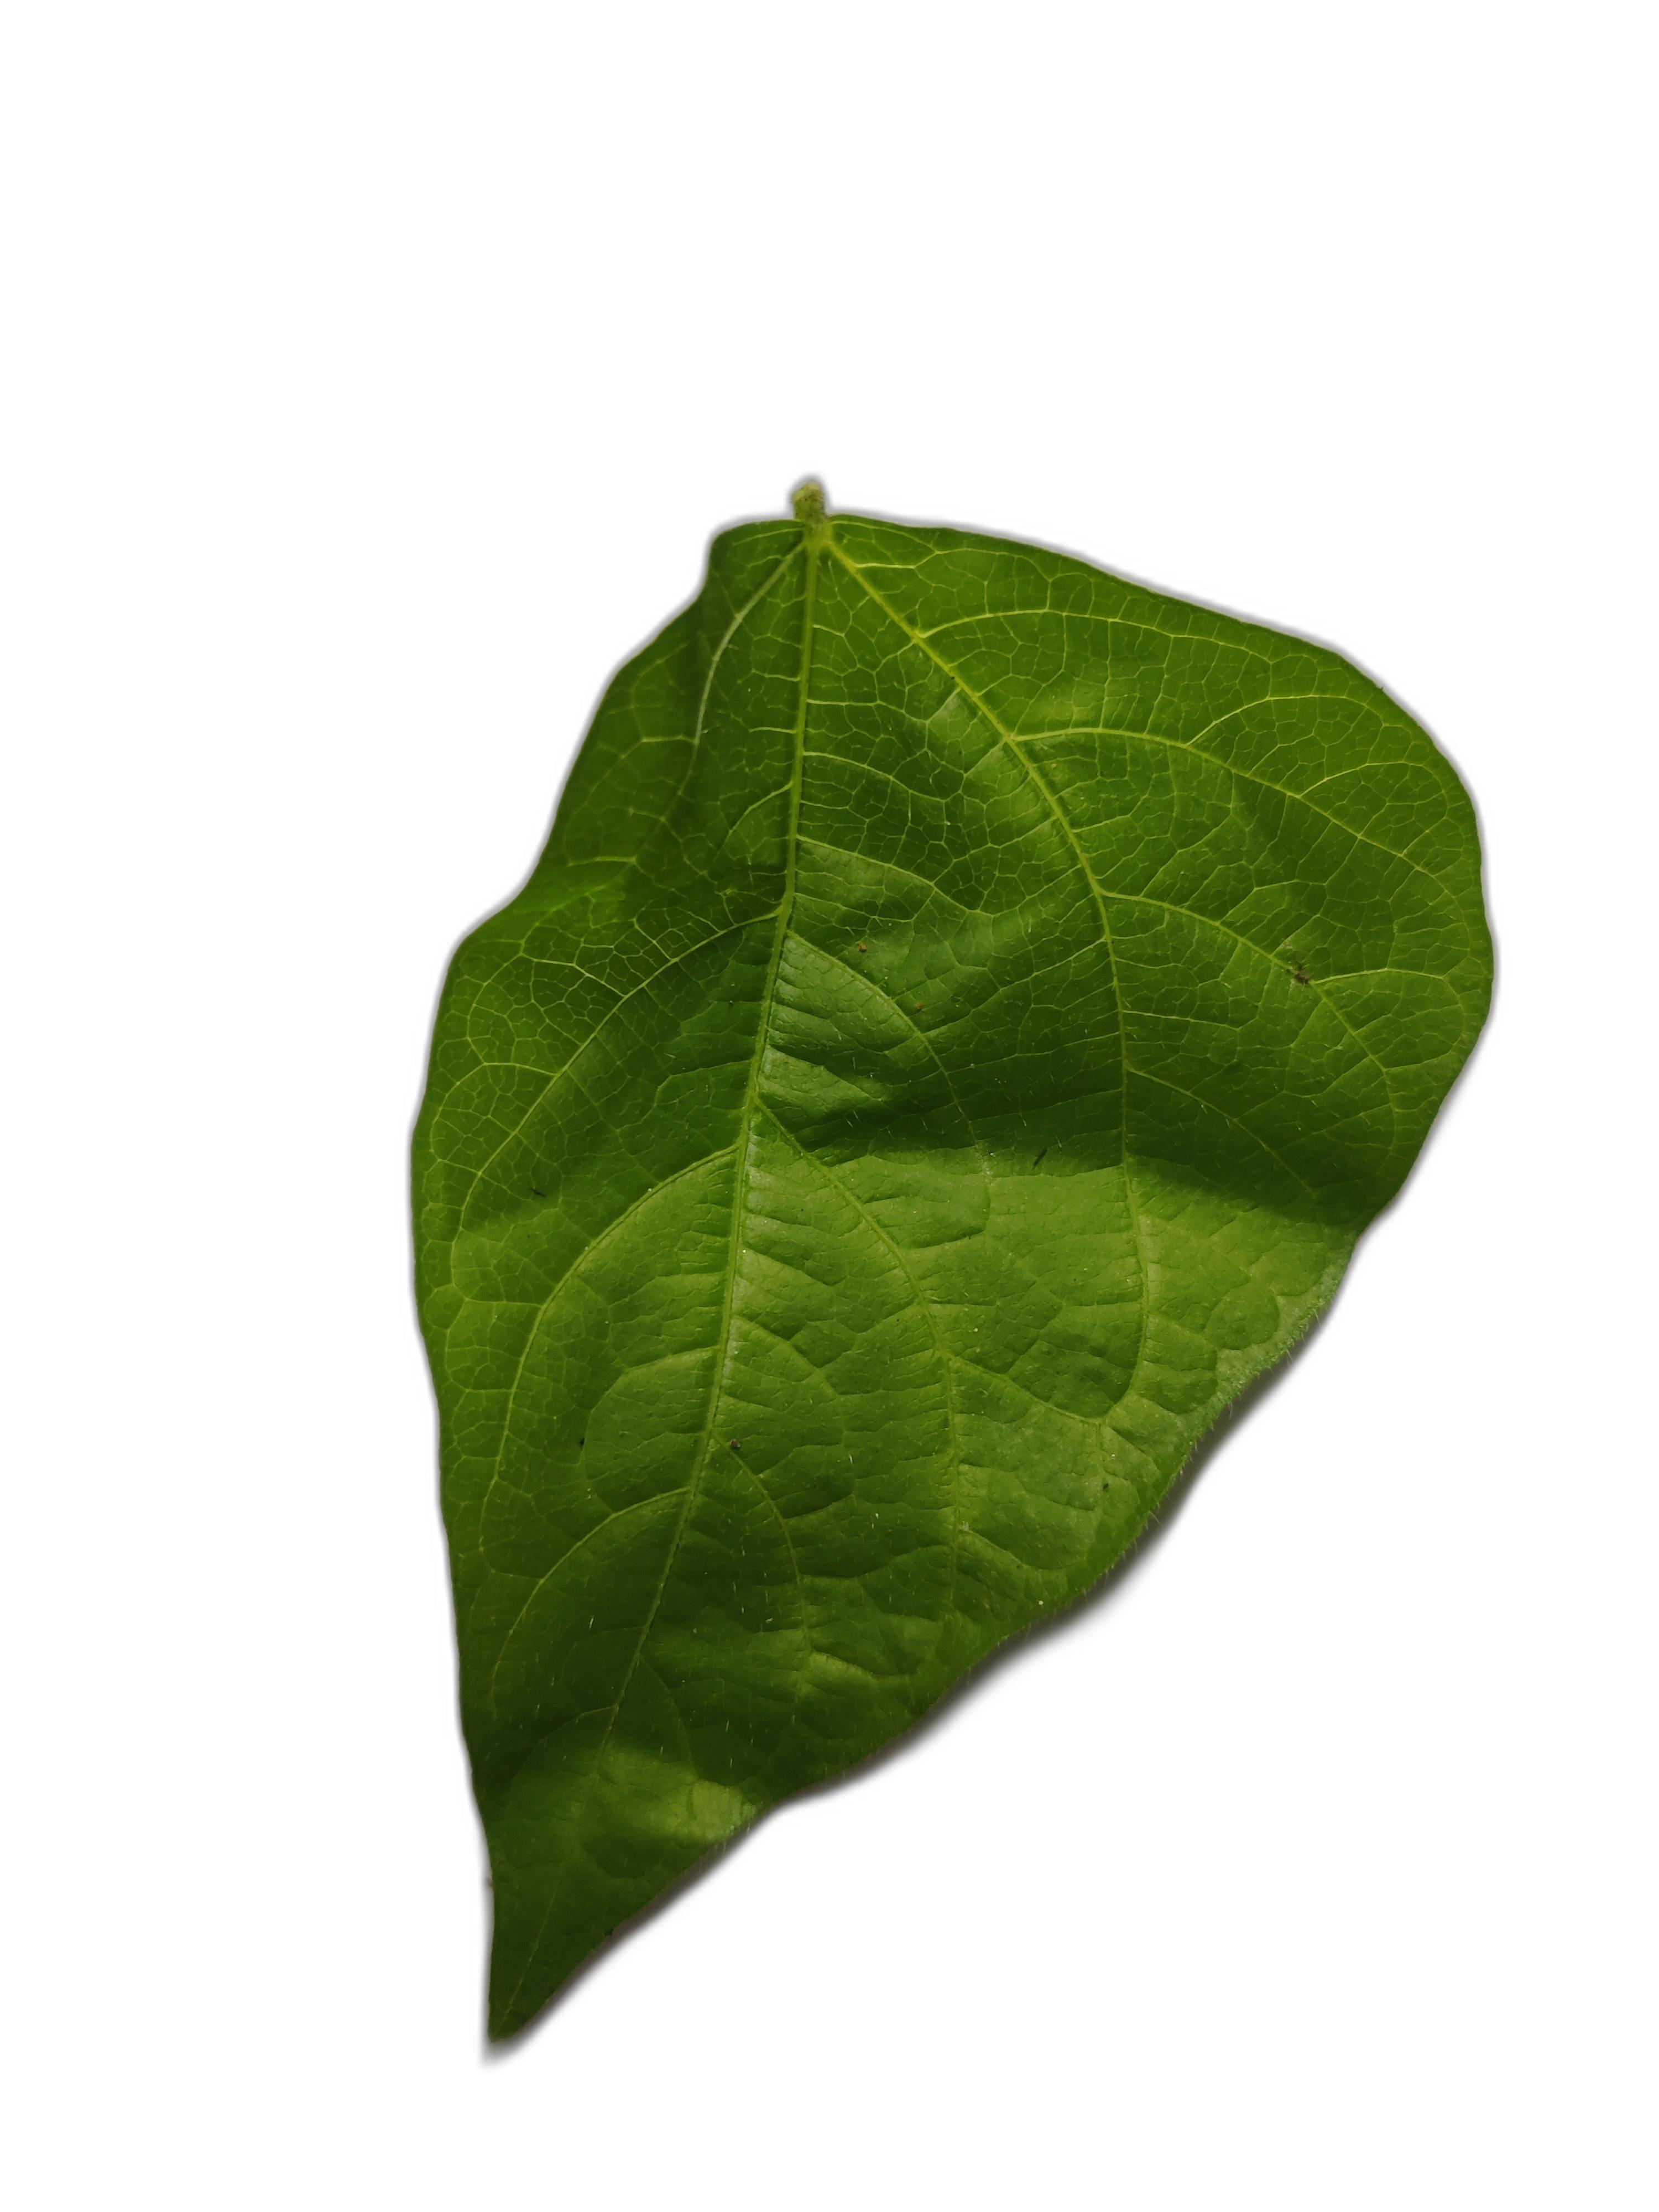
Label: Healthy